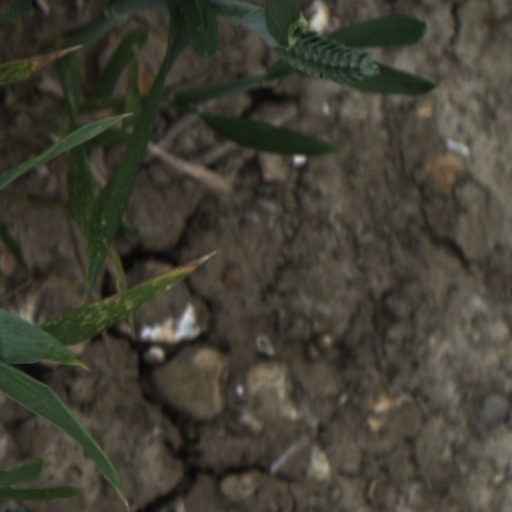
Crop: wheat